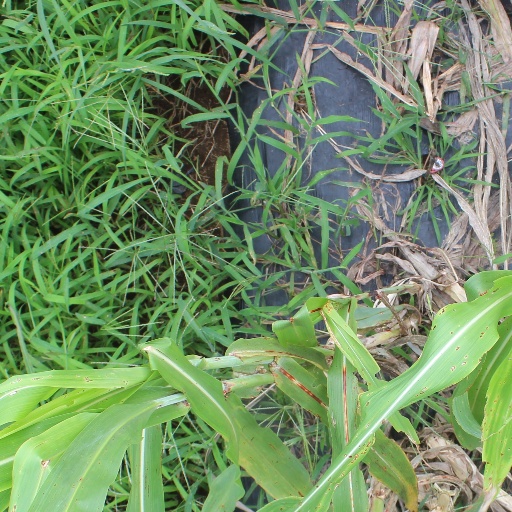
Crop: sorghum